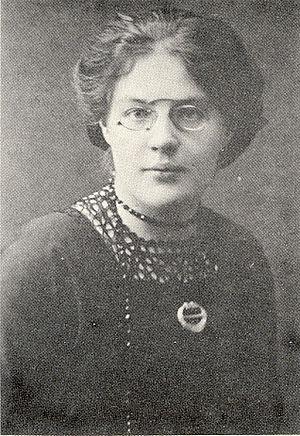
Emma Asson, née le 13 juillet 1889 et décédée le 1ᵉʳ janvier 1965, est une femme politique estonienne, membre du parti social-démocrate. Elle est la première femme de son pays à être élue au parlement estonien. Asson participe à la rédaction de la première constitution de l'Estonie lors de son accession à l'indépendance, spécialement sur les éléments relatifs à l'éducation et à l'égalité des genres. Elle est aussi la première à avoir écrit un manuel scolaire en estonien en 1912.